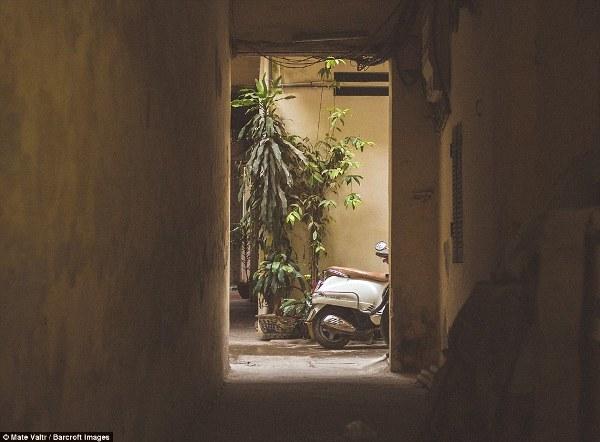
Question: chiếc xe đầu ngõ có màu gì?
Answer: màu trắng